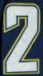
Number: 2